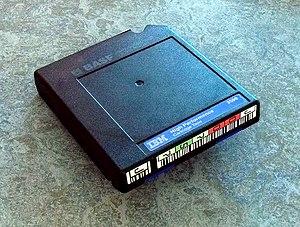
IBM 3590 est une technologie de stockage sur bande magnétique développée par IBM. Les bandes 3590 peuvent contenir jusqu'à 60 Go de données.